Kaza, Himachal Pradesh

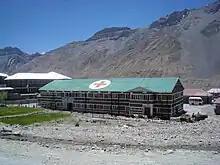
Community Health Centre, Kaza, 2004

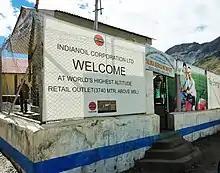
Petrol bunk at Kaza

In 2022, the Himachal Pradesh government constructed an indoor gym at a cost of Rs. 10 lakhs (1 million). With development of the region over the past few years, local residents get less physical activity. They report that lifestyle diseases such as heart diseases, blood pressure and diabetes have made an appearance. The gym is expected to provide an alternative over addition to gadgets and drugs for the youth. Tourists may also use the gym to adapt to high-altitude. The gym is said to be the highest in the world, though this is yet to be verified.